Business process management

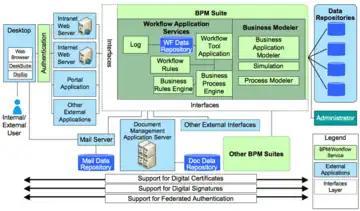
Example of Business Process Management (BPM) Service Pattern: This pattern shows how business process management (BPM) tools can be used to implement business processes through the orchestration of activities between people and systems.

While the steps can be viewed as a cycle, economic or time constraints are likely to limit the process to only a few iterations. This is often the case when an organization uses the approach for short to medium term objectives rather than trying to transform the organizational culture. True iterations are only possible through the collaborative efforts of process participants. In a majority of organizations, complexity requires enabling technology (see below) to support the process participants in these daily process management challenges.